Victor Schnirelmann

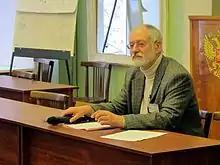
Victor Schnirelmann

Victor Alexandrovich Schnirelmann (b. 18 May 1949, Moscow; frequently spelled Shnirelman in his English-language publications) is a Russian historian, ethnologist and a member of Academia Europaea (since 1998). He is a senior researcher of N. N. Miklukho-Maklai Institute of Ethnology and Anthropology at the Russian Academy of Sciences and an author of over 300 works, including over 20 monographies on archaeology. Schnirelmann's main fields include the ideologies of nationalism in Russia and CIS, ethnocentrism and irredentism.